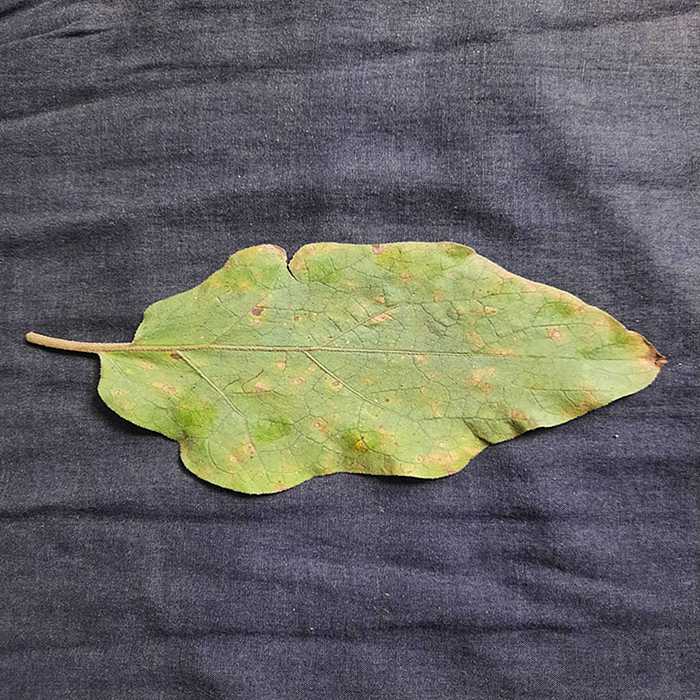
Plant: Eggplant
Label: Eggplant Cercopora leaf spot